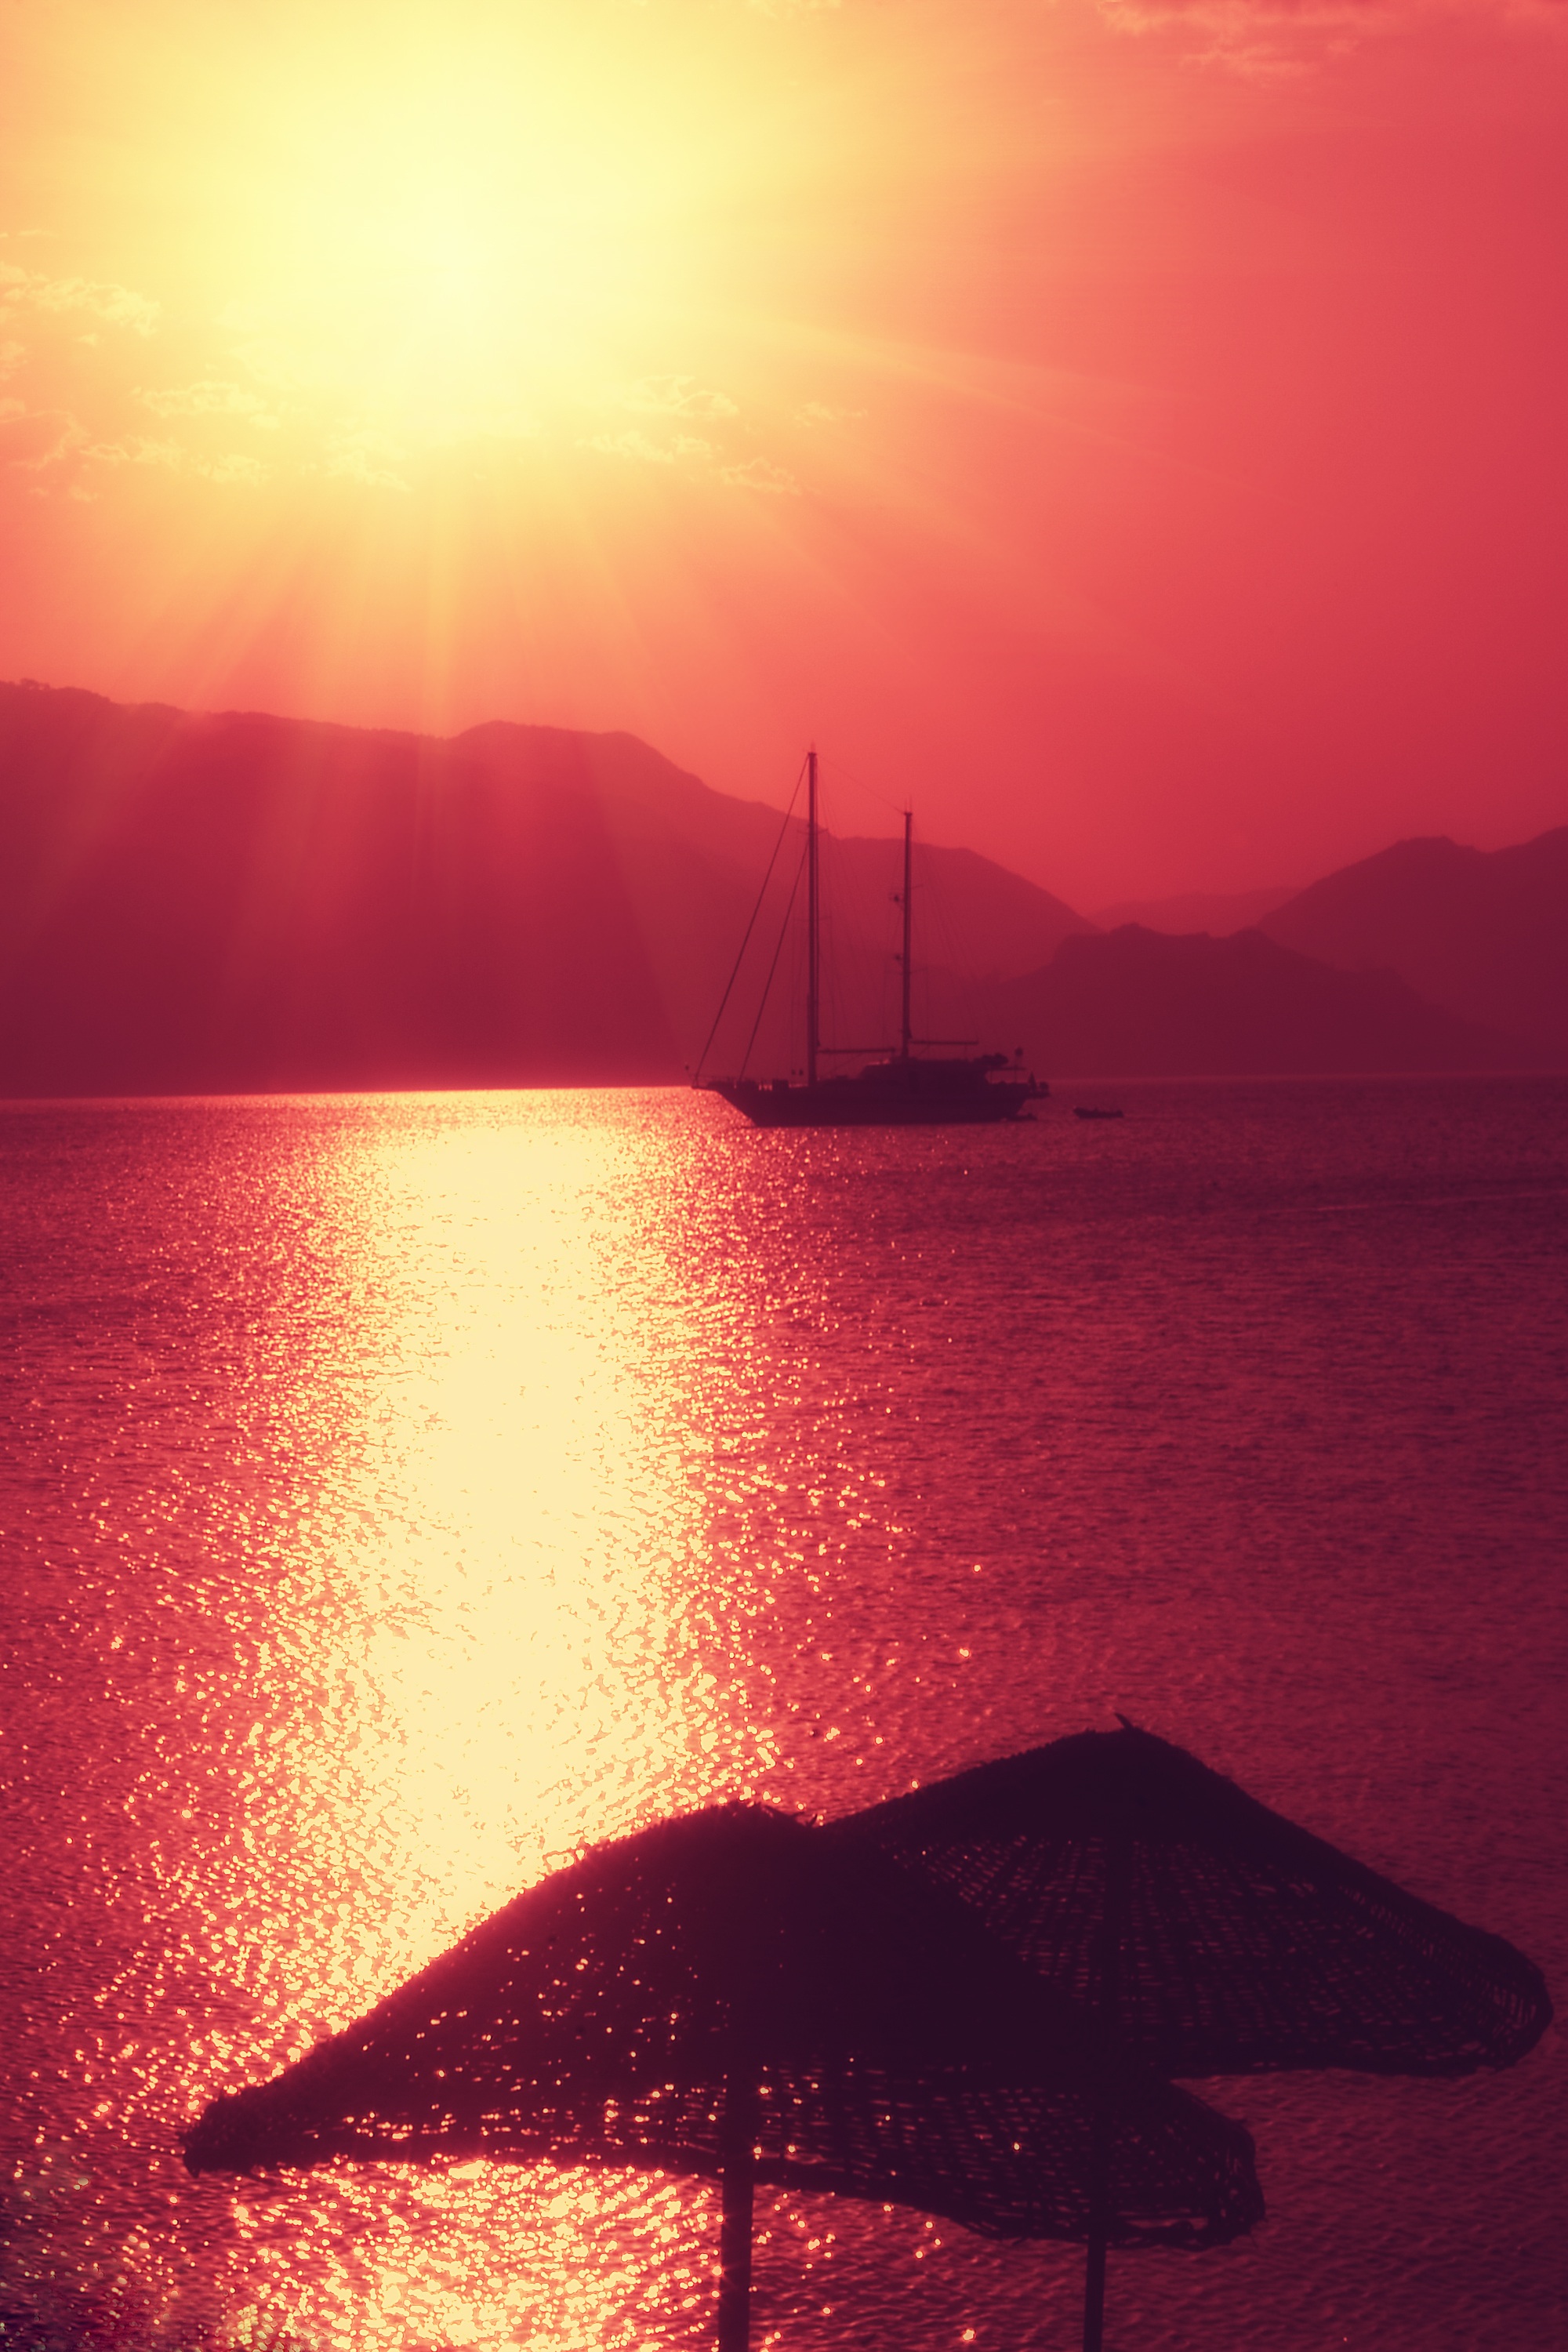
sea, horizon, sun, sunrise, sunset, morning, adventure, dawn, summer, vacation, dusk, evening, reflection, red, journey, mast, yacht, romance, tourism, afterglow, boat trip, the bright sun, the sun behind the cloud